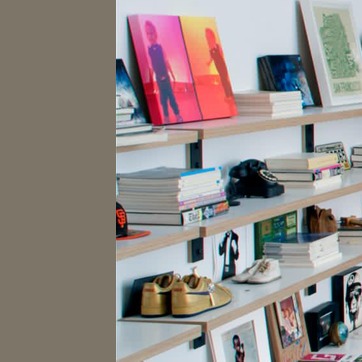
Material: paper